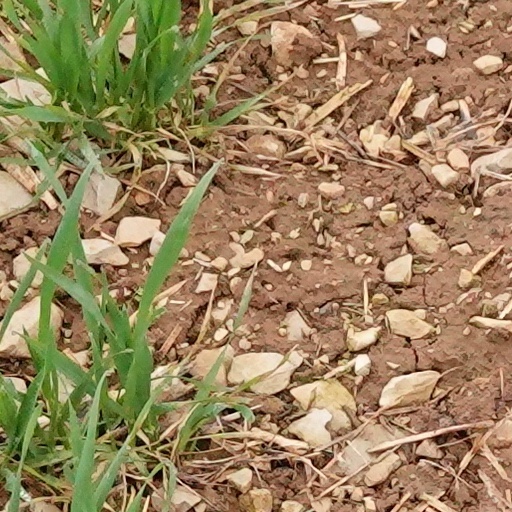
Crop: wheat